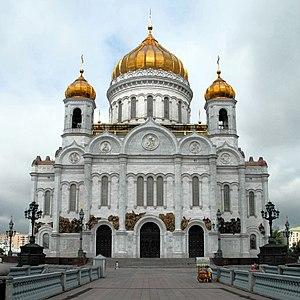
La Cathédrale du Christ-Sauveur de Moscou